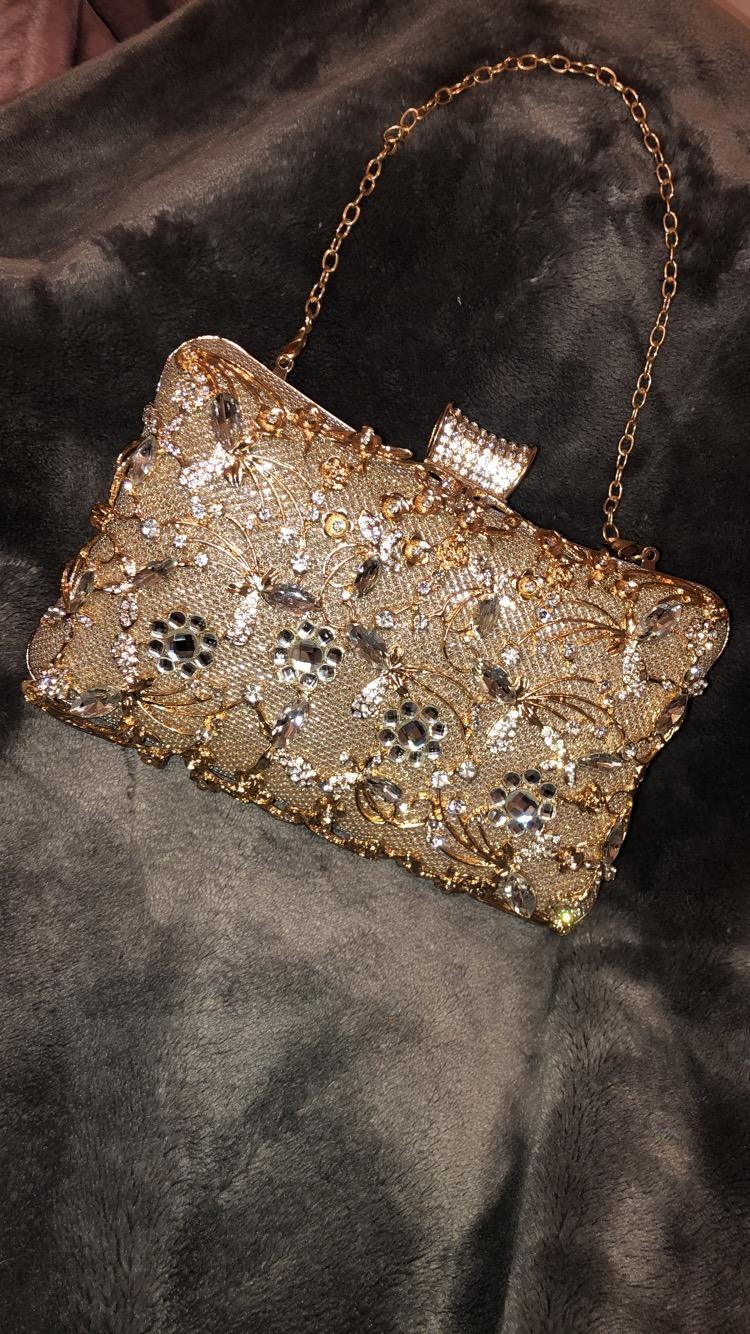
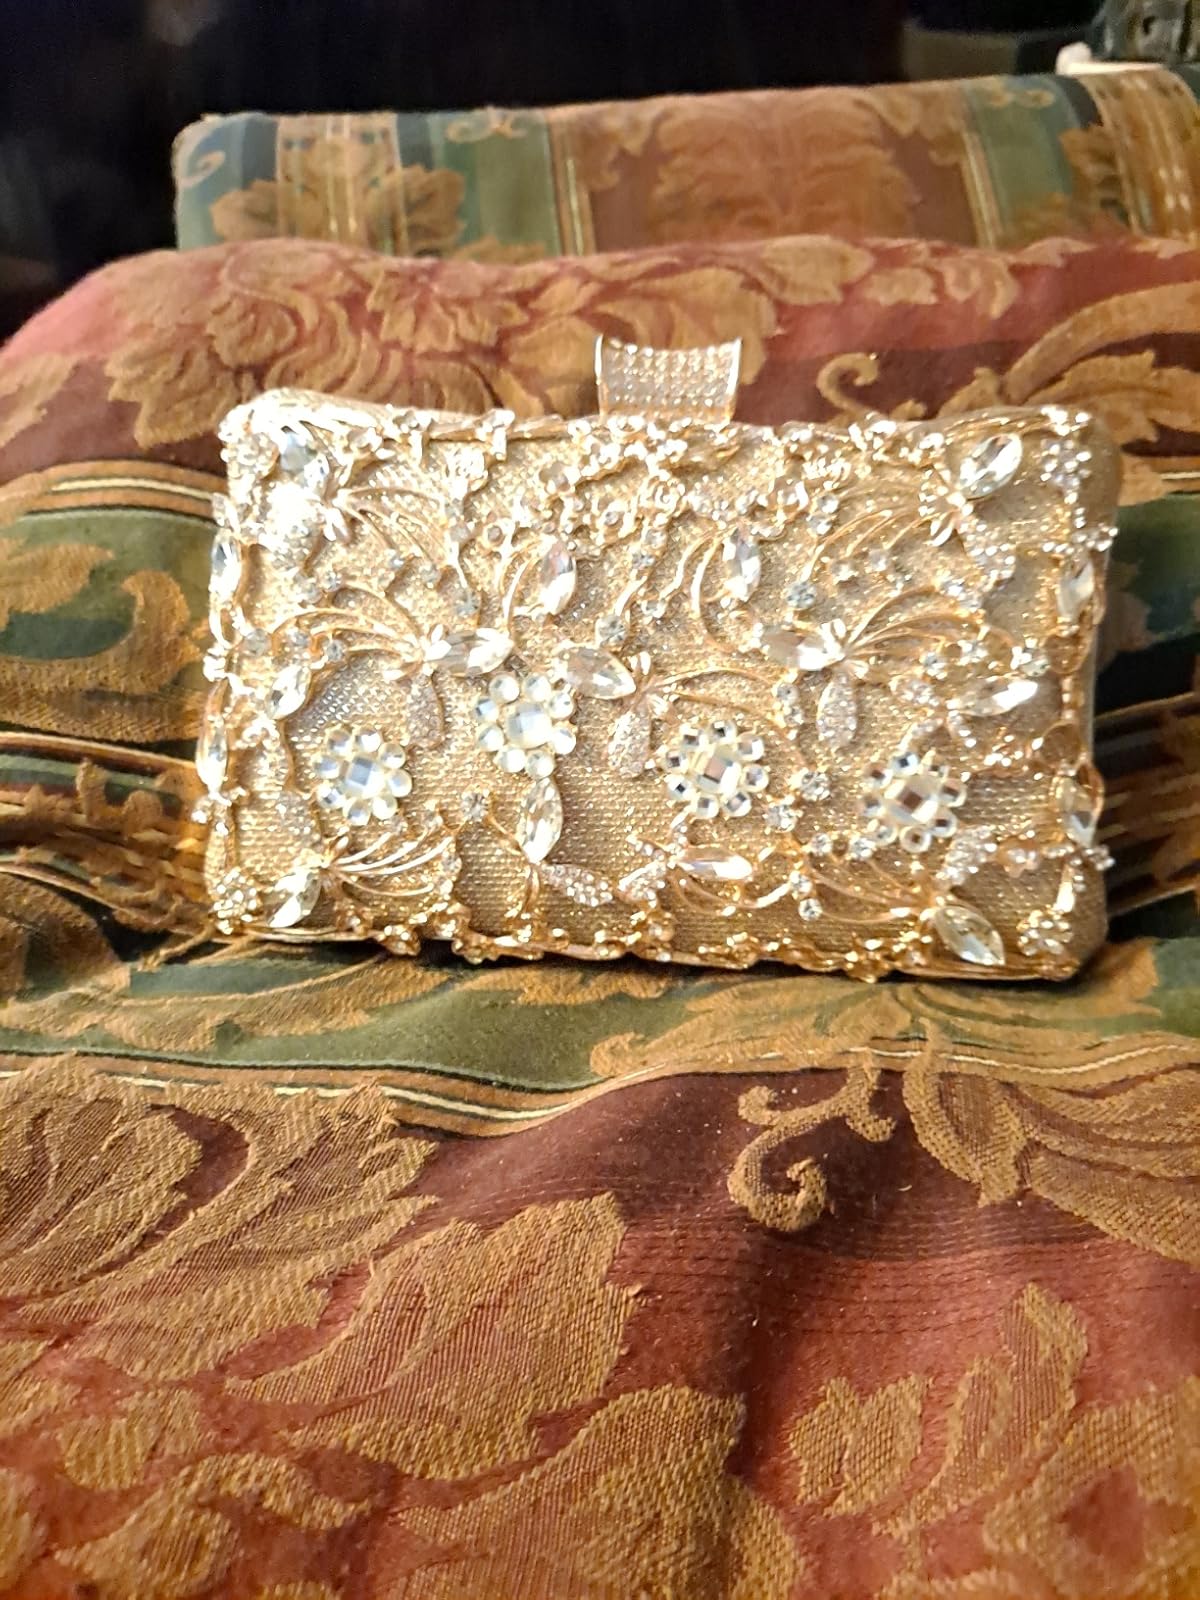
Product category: accessories_handbag
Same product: yes